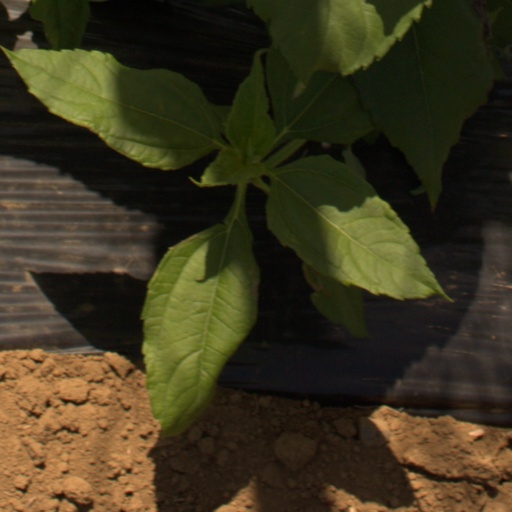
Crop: Jerusalem artichoke